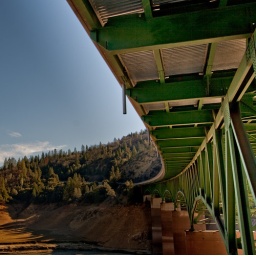
bridge over lake shasta